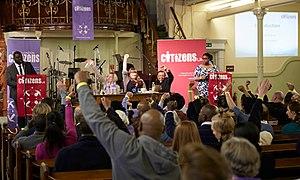
Assemblée citoyenne organisée par l'association Citizens UK
L'organisation collective est une méthodologie qui consiste à créer des coalitions de citoyens souhaitant bâtir un pouvoir collectif, afin de lutter ensemble pour la justice sociale et le bien commun.